Kangaroo Flat railway station

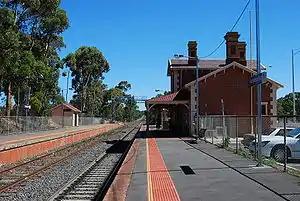
Southbound view from Platform 1, showing station buildings, January 2010

Kangaroo Flat railway station is a regional railway station on the Deniliquin line, part of the Victorian railway network. It serves the southern suburb of Kangaroo Flat, in Bendigo, Victoria, Australia. Kangaroo Flat station is a ground level unstaffed station, featuring two side platforms. It opened on 1 February 1874.